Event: Nepal Earthquake
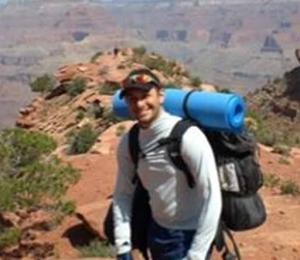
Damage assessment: no_damage